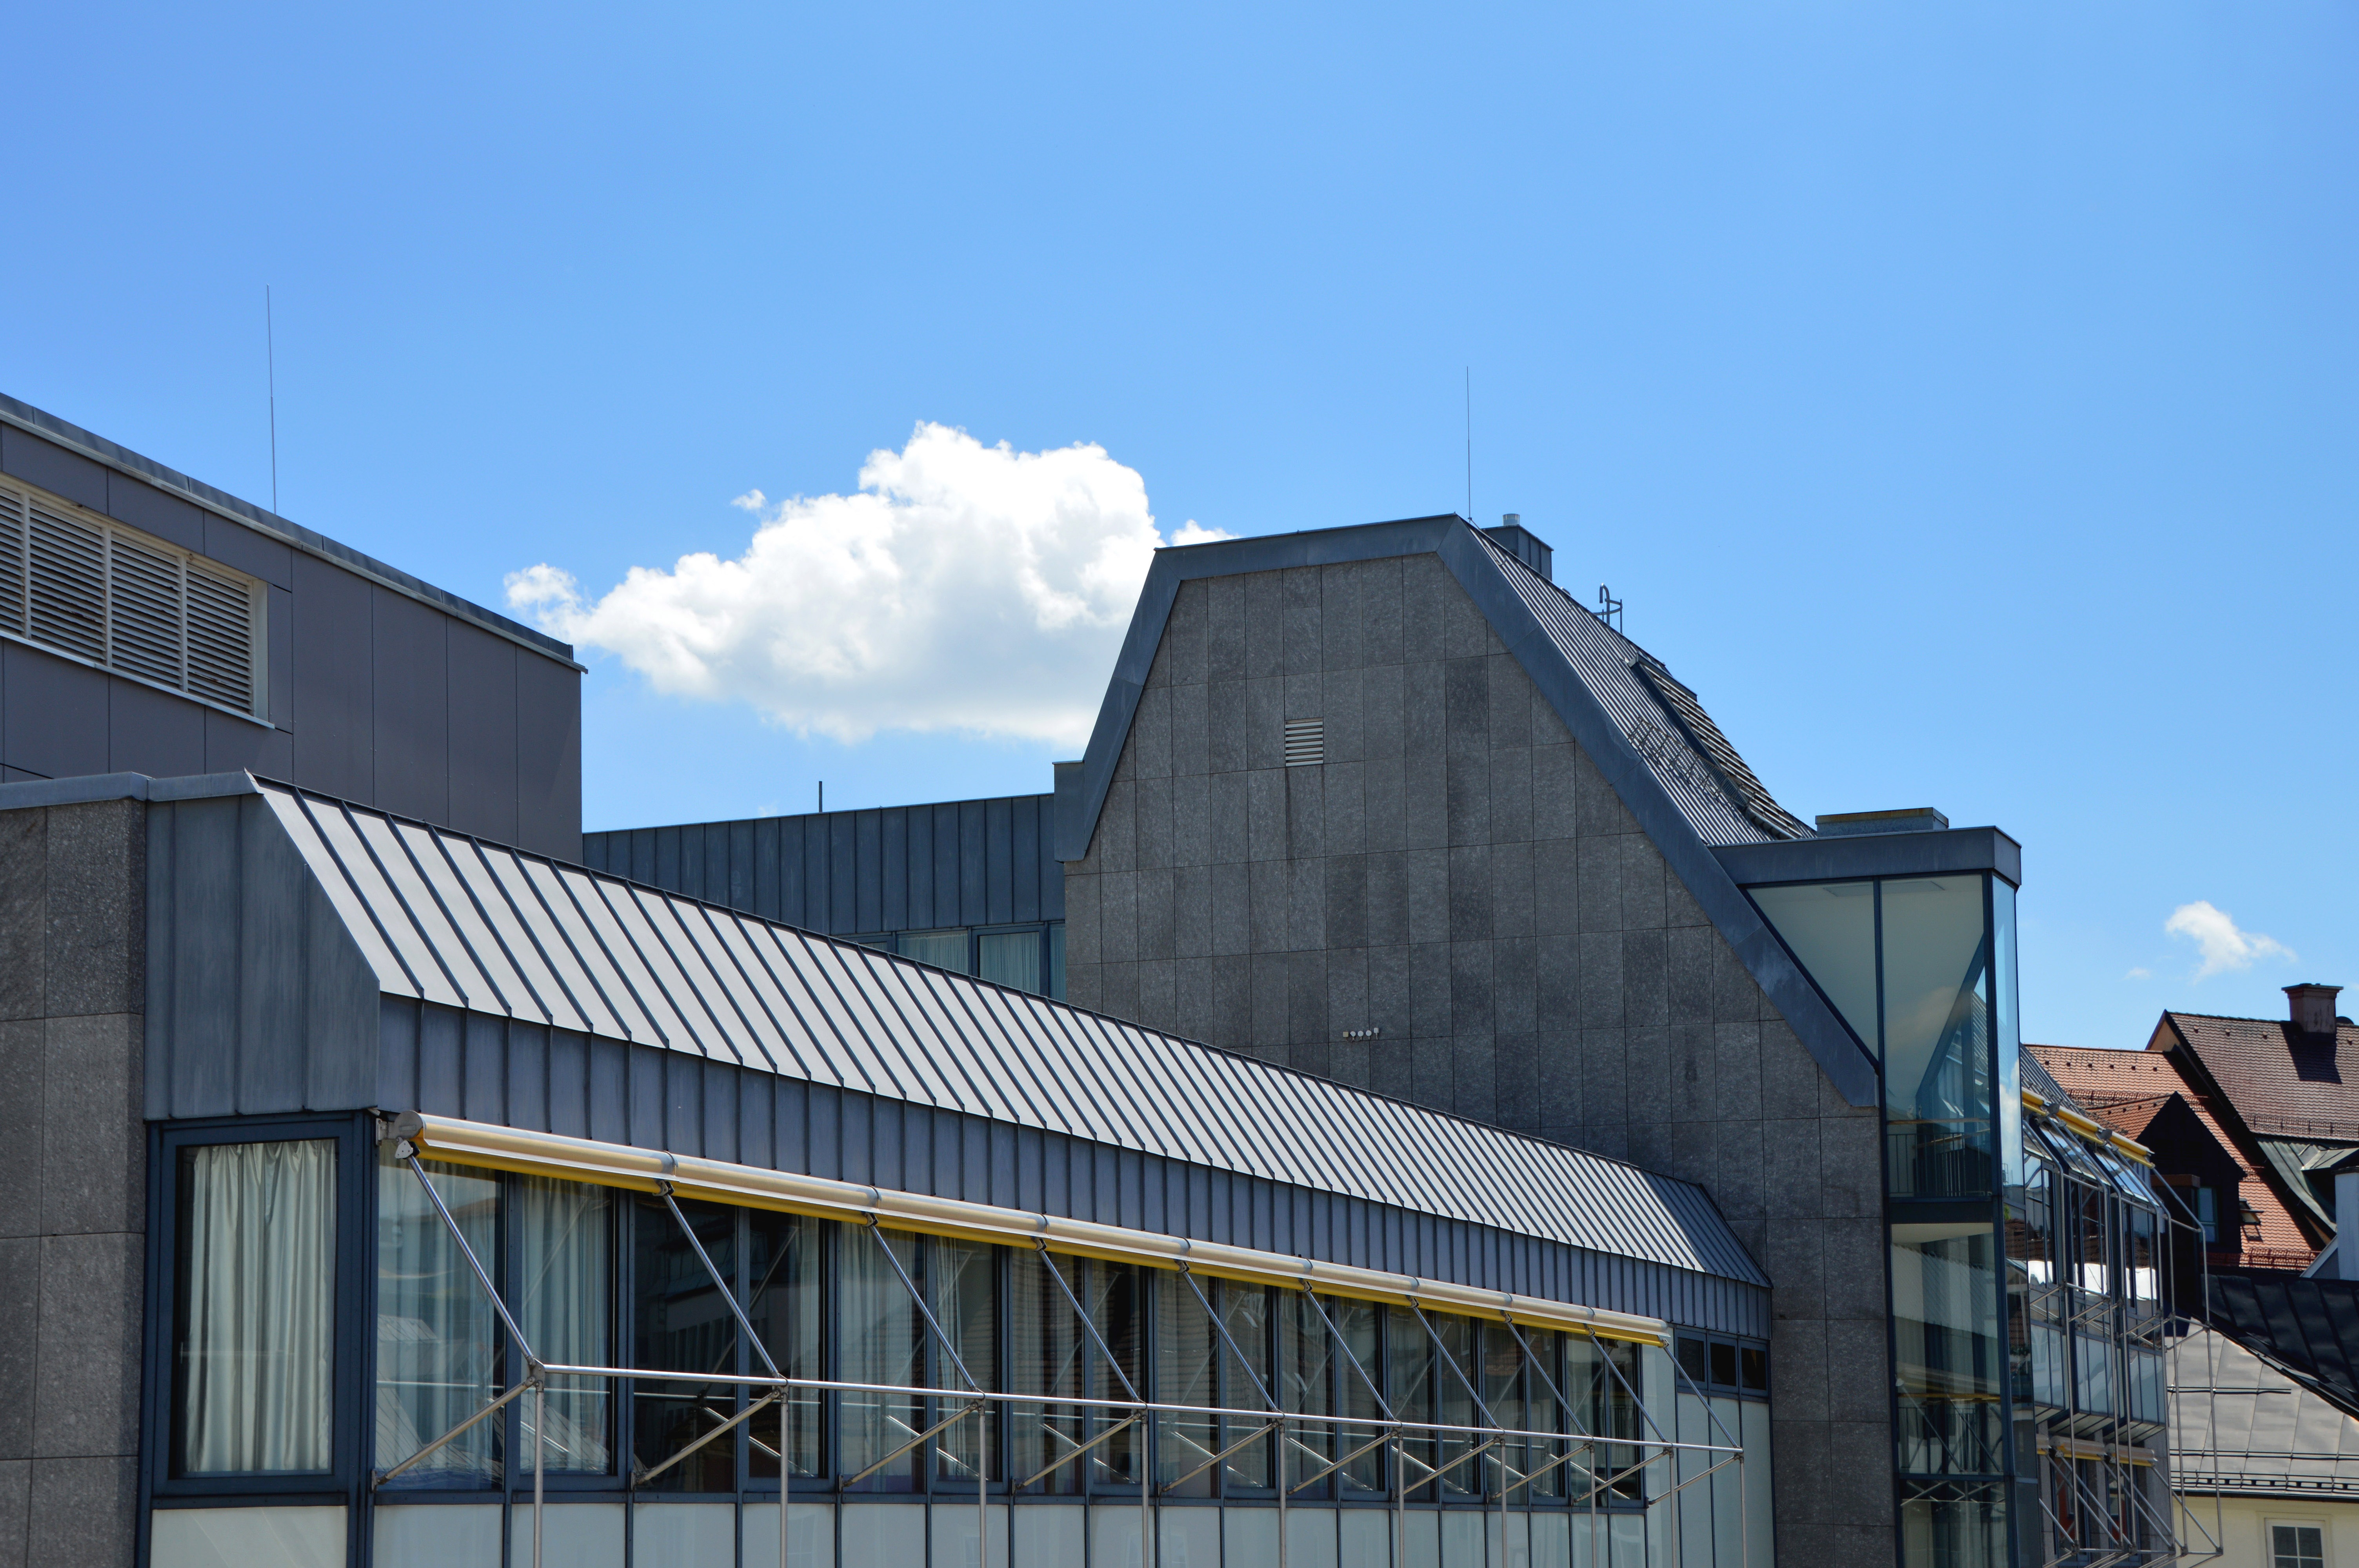
cloud, architecture, sky, sun, glass, roof, building, skyscraper, downtown, shadow, facade, blue, rest, professional, afternoon, headquarters, roofs, mirroring, town home, roof landscape, urban planning, live and work, urban area